Ian Cross (RAF officer)

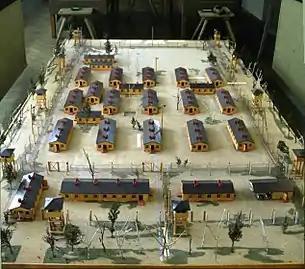
Model of Stalag Luft III prison camp.

Cross was taken into captivity becoming prisoner of war No. 189 at Oflag XXI-B at Szubin in German-occupied Poland where he became acquainted with seasoned escapers such as Roger Bushell, Cyril Swain and Bill Ash and became an accomplished tunneller. He was one of the "troublesome" prisoners moved by the Germans to the reputedly escape-proof Stalag Luft III where he continued his activities. In one attempt he jumped aboard a German truck leaving the compound with a load of pine trunks and branches which had been cut by Russian forced labourers but was caught before the truck was outside of the wire fences.